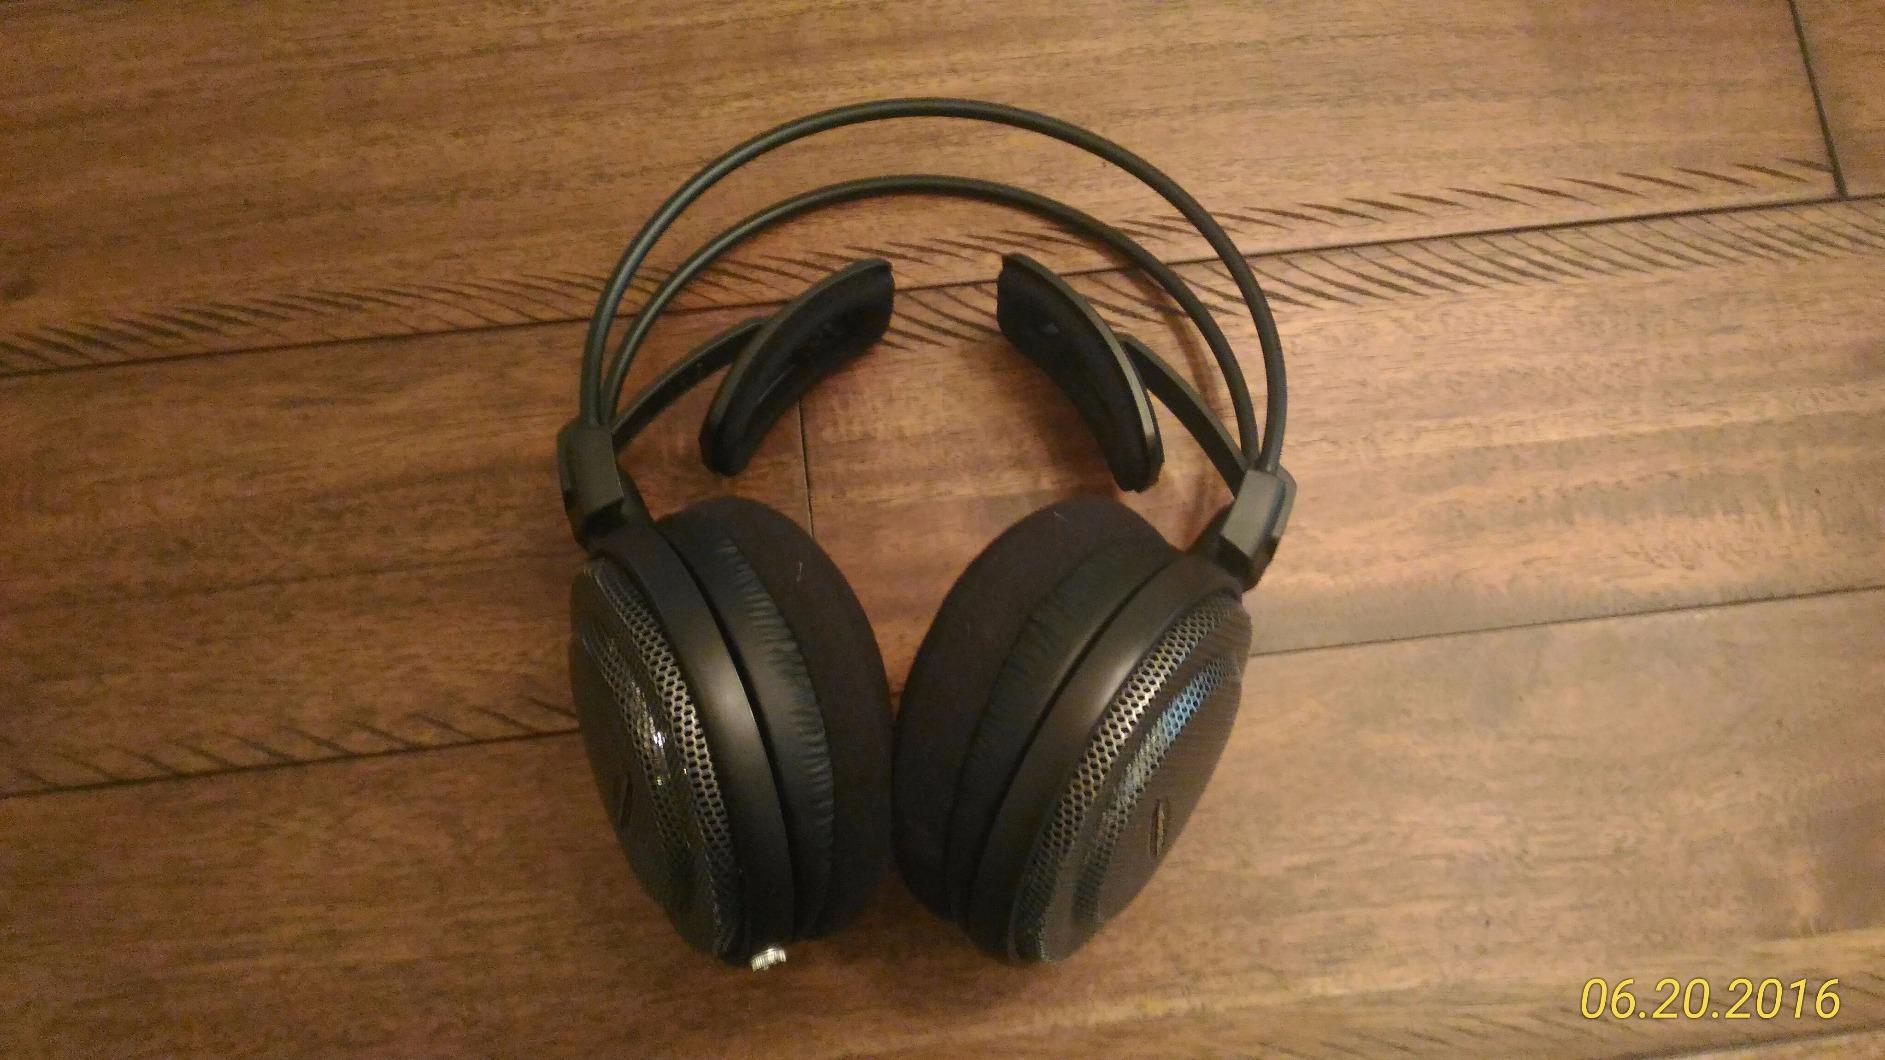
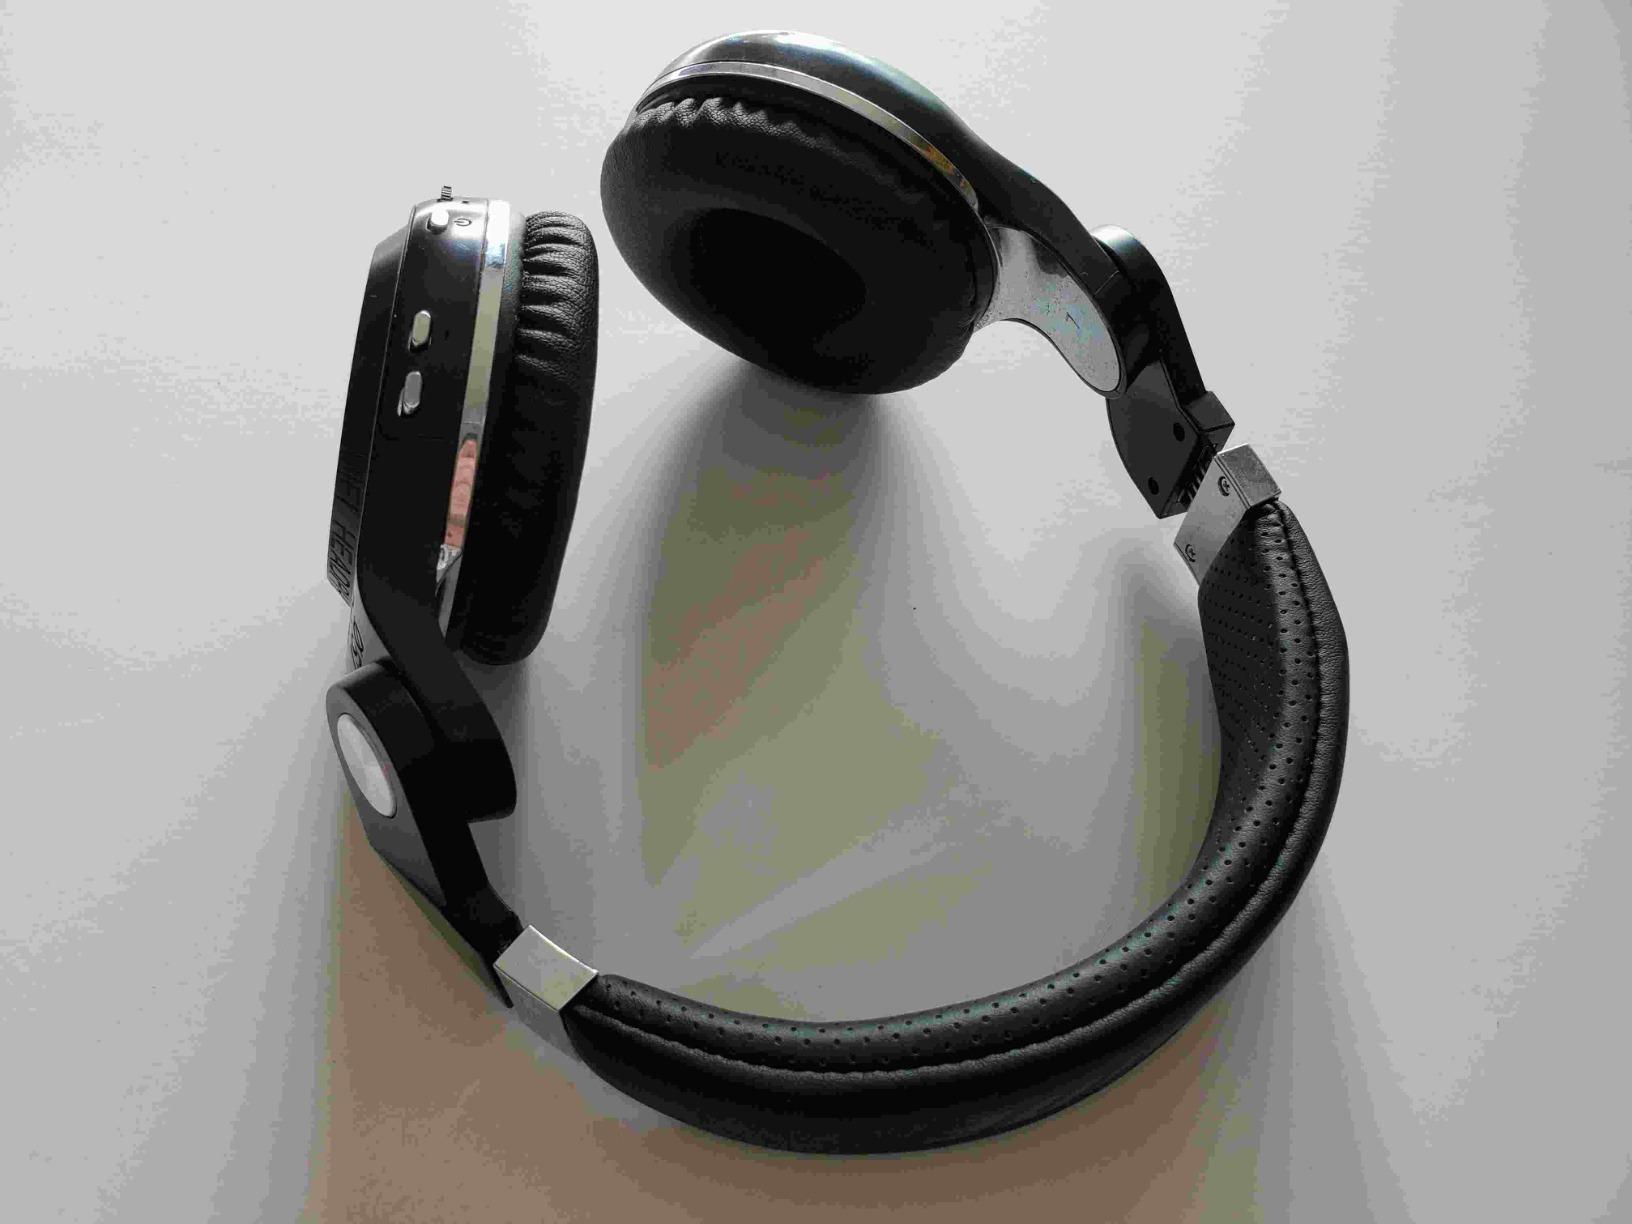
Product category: headphones
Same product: no